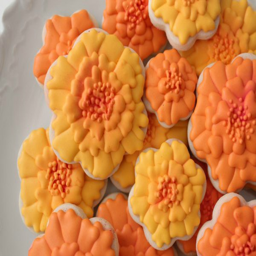
traditional day of the dead cookie recipes